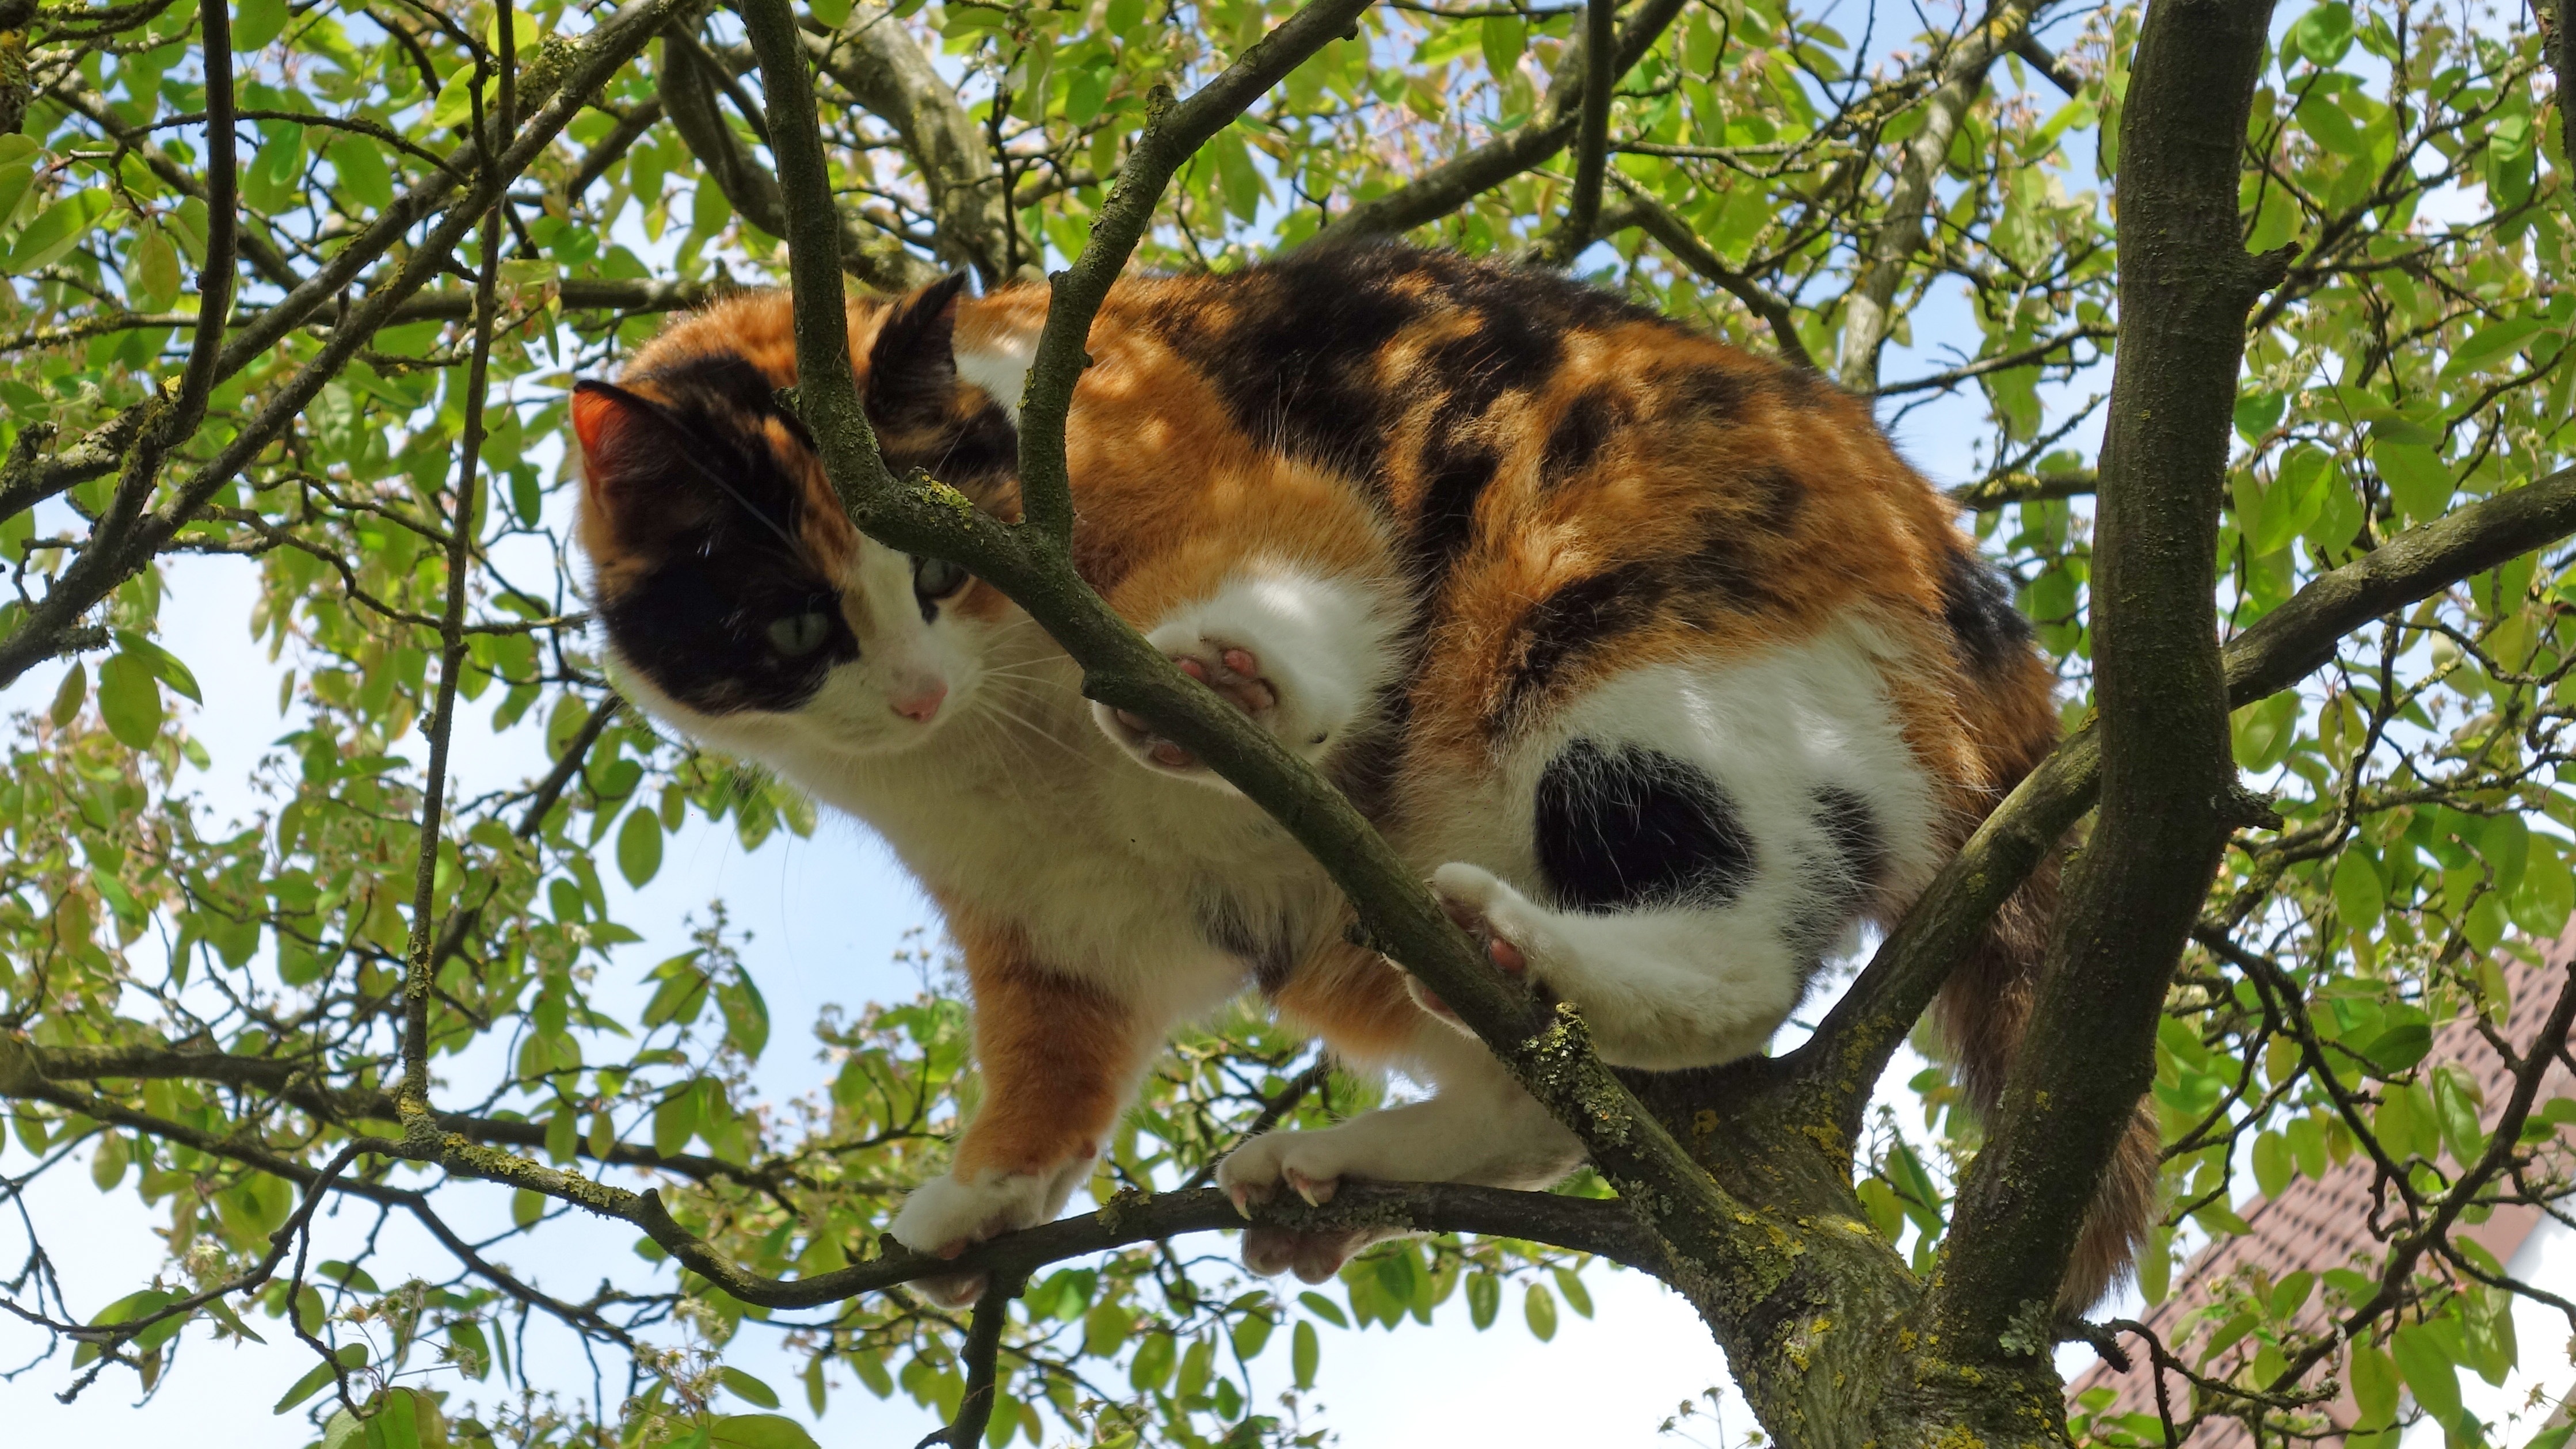
branch, animal, wildlife, pet, high, cat, mammal, climbing, fauna, cats, lemur, lapjeskat, fear of heights, tree climbing